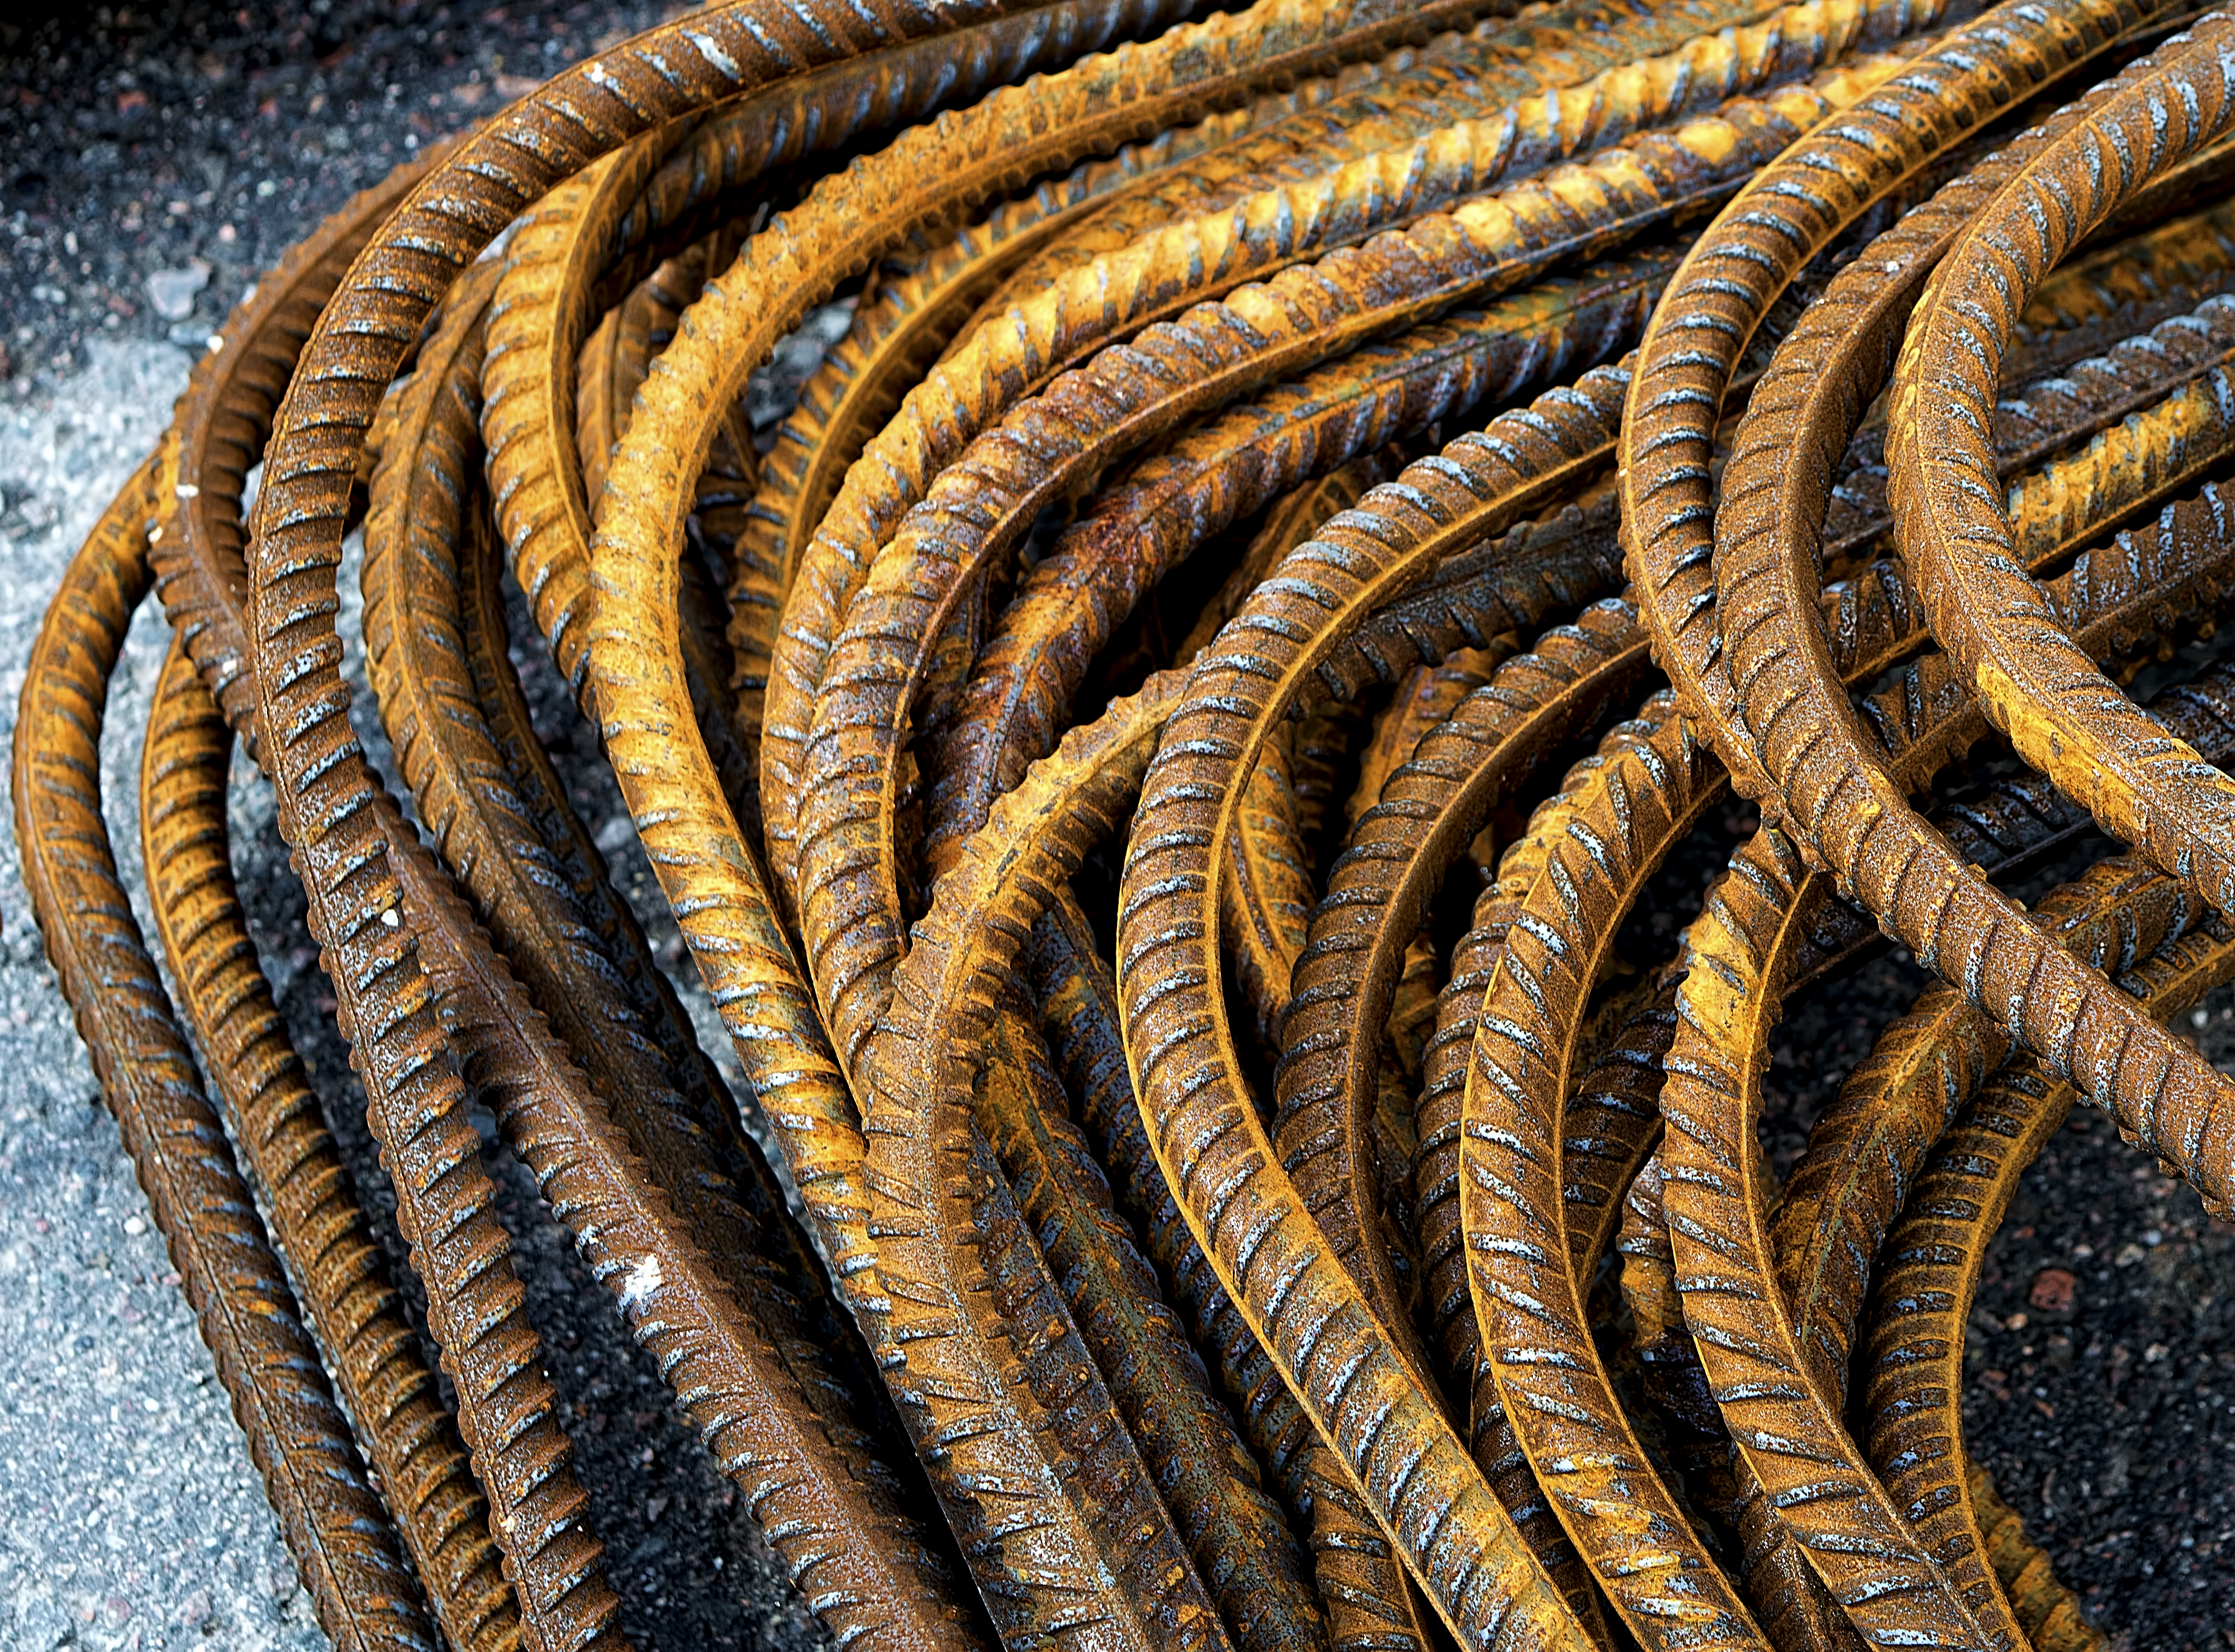
cool image, rods, finland, helsinki, iron, cool photo, i, bent